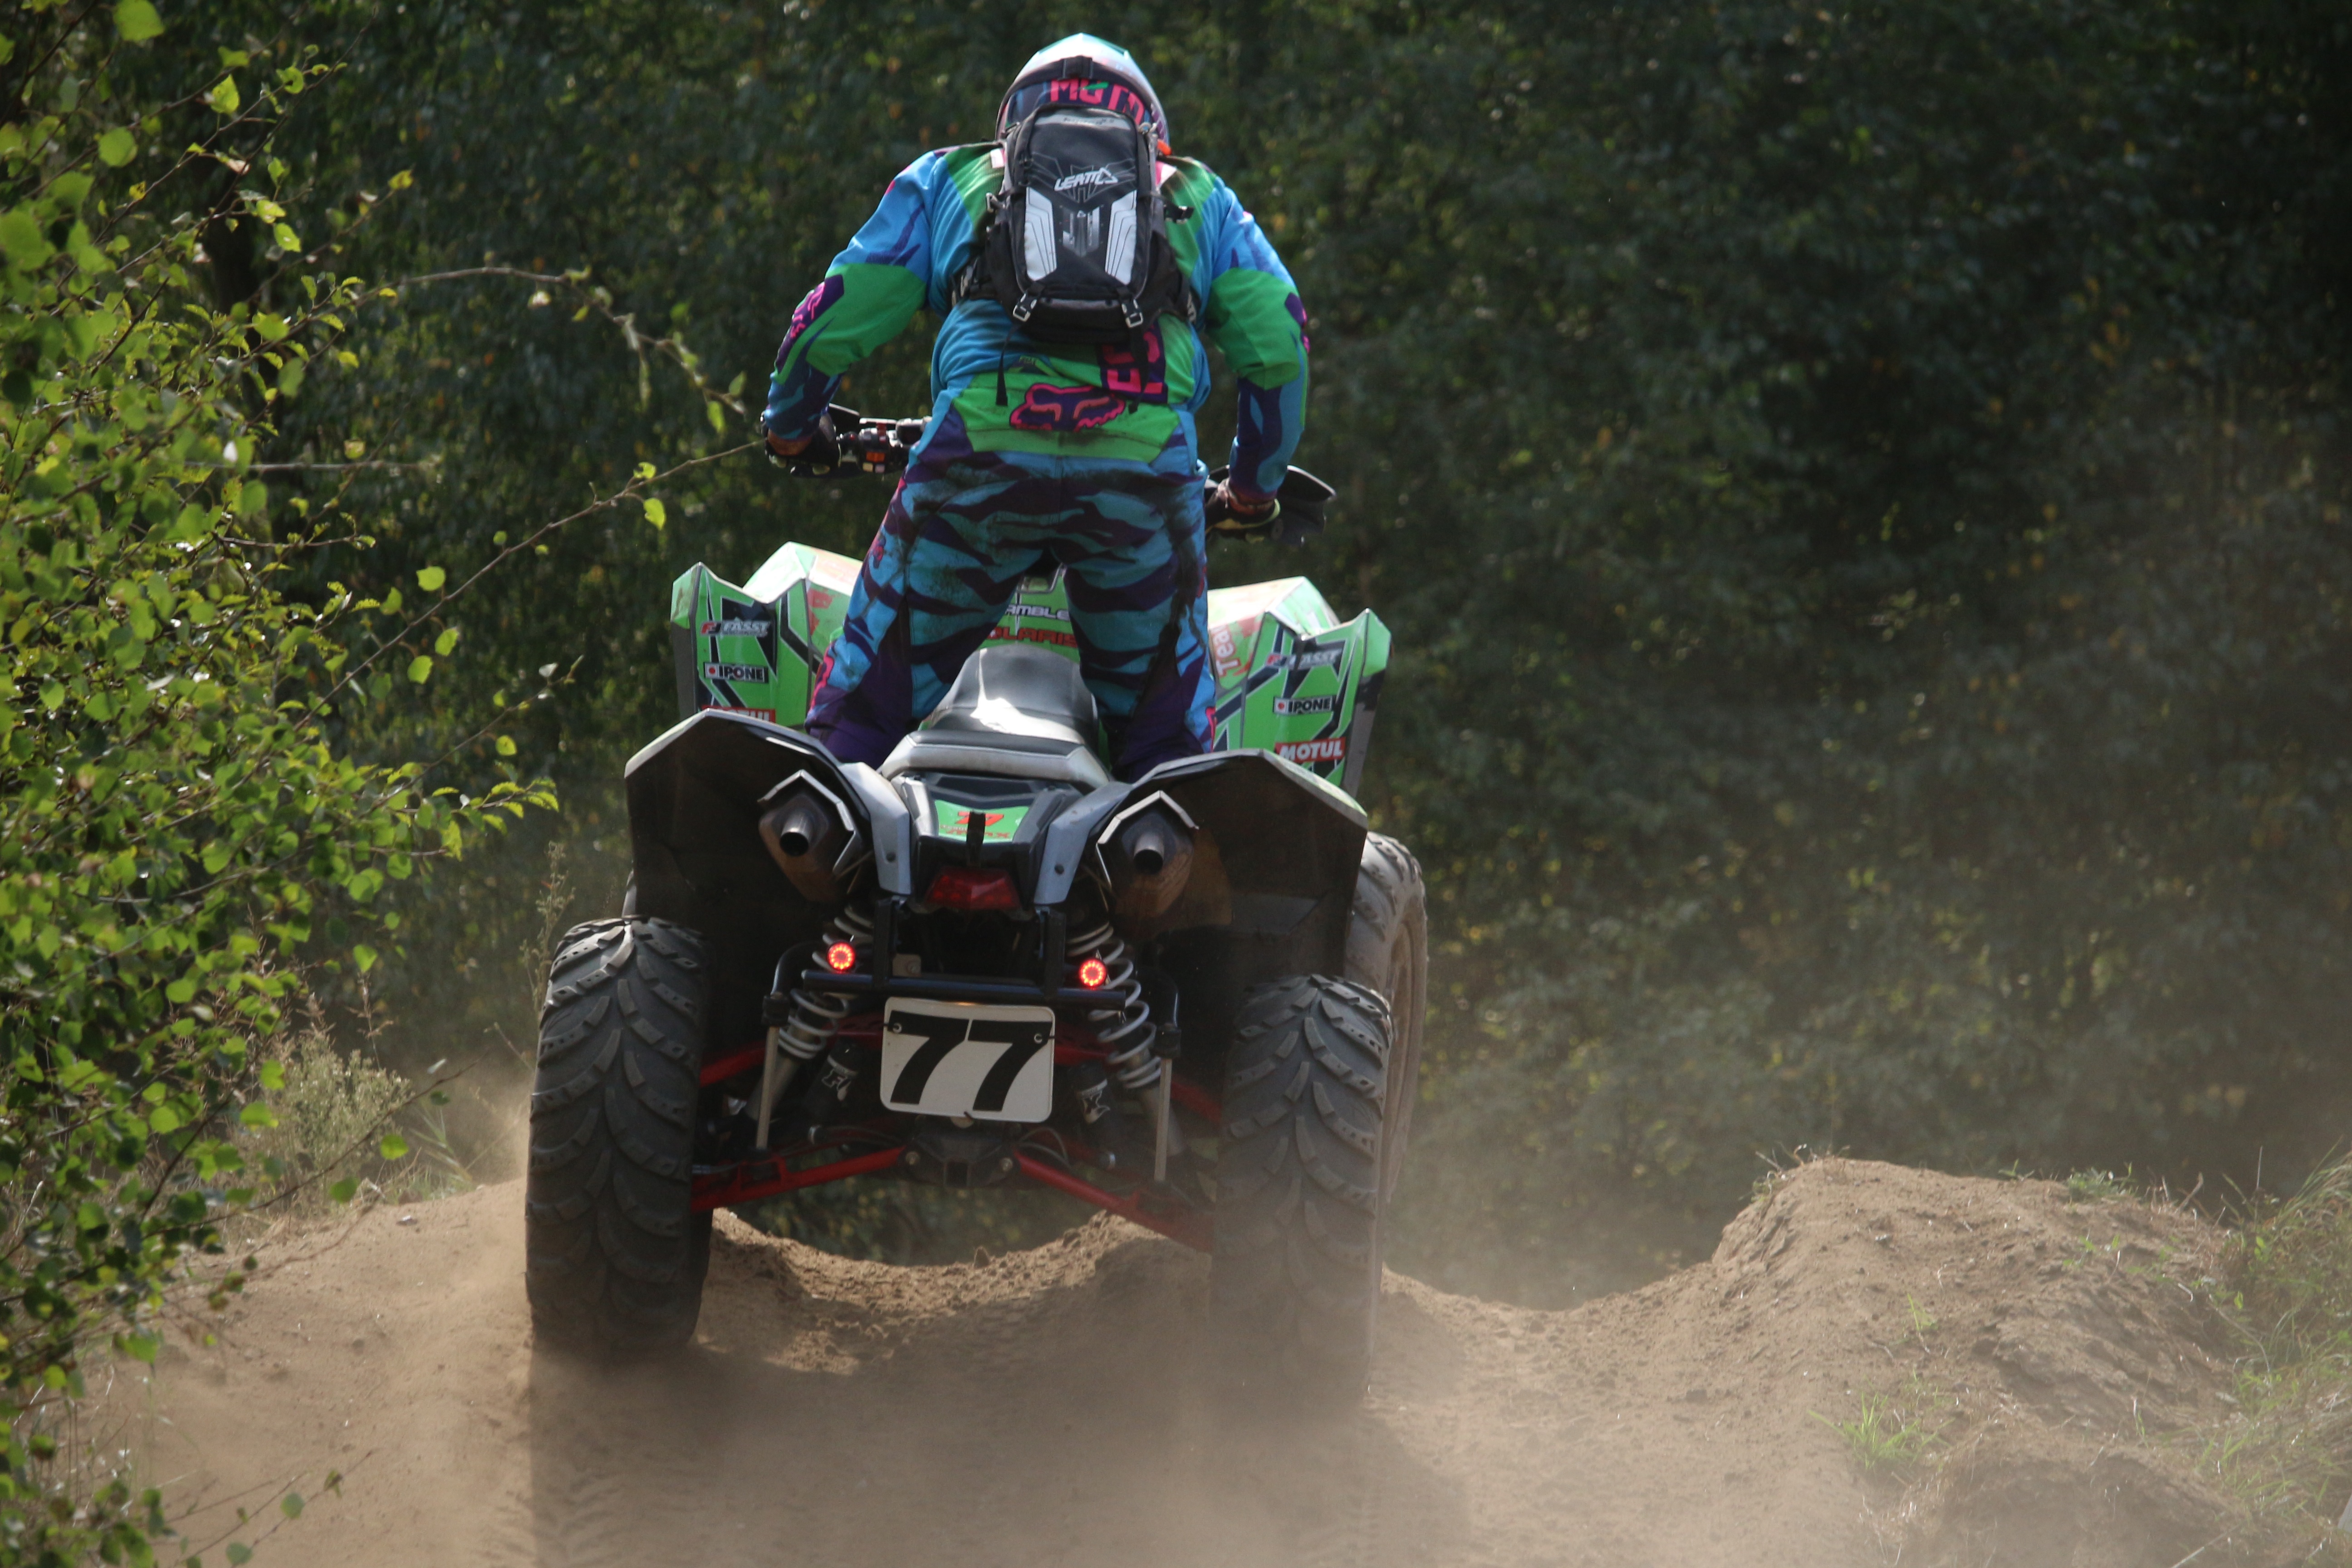
vehicle, motorcycle, motocross, cross, extreme sport, race, sports, racing, quad, motorsport, atv, enduro, motocross ride, motorcycle sport, motorcycling, all terrain vehicle, auto racing, off roading, endurocross, off road racing